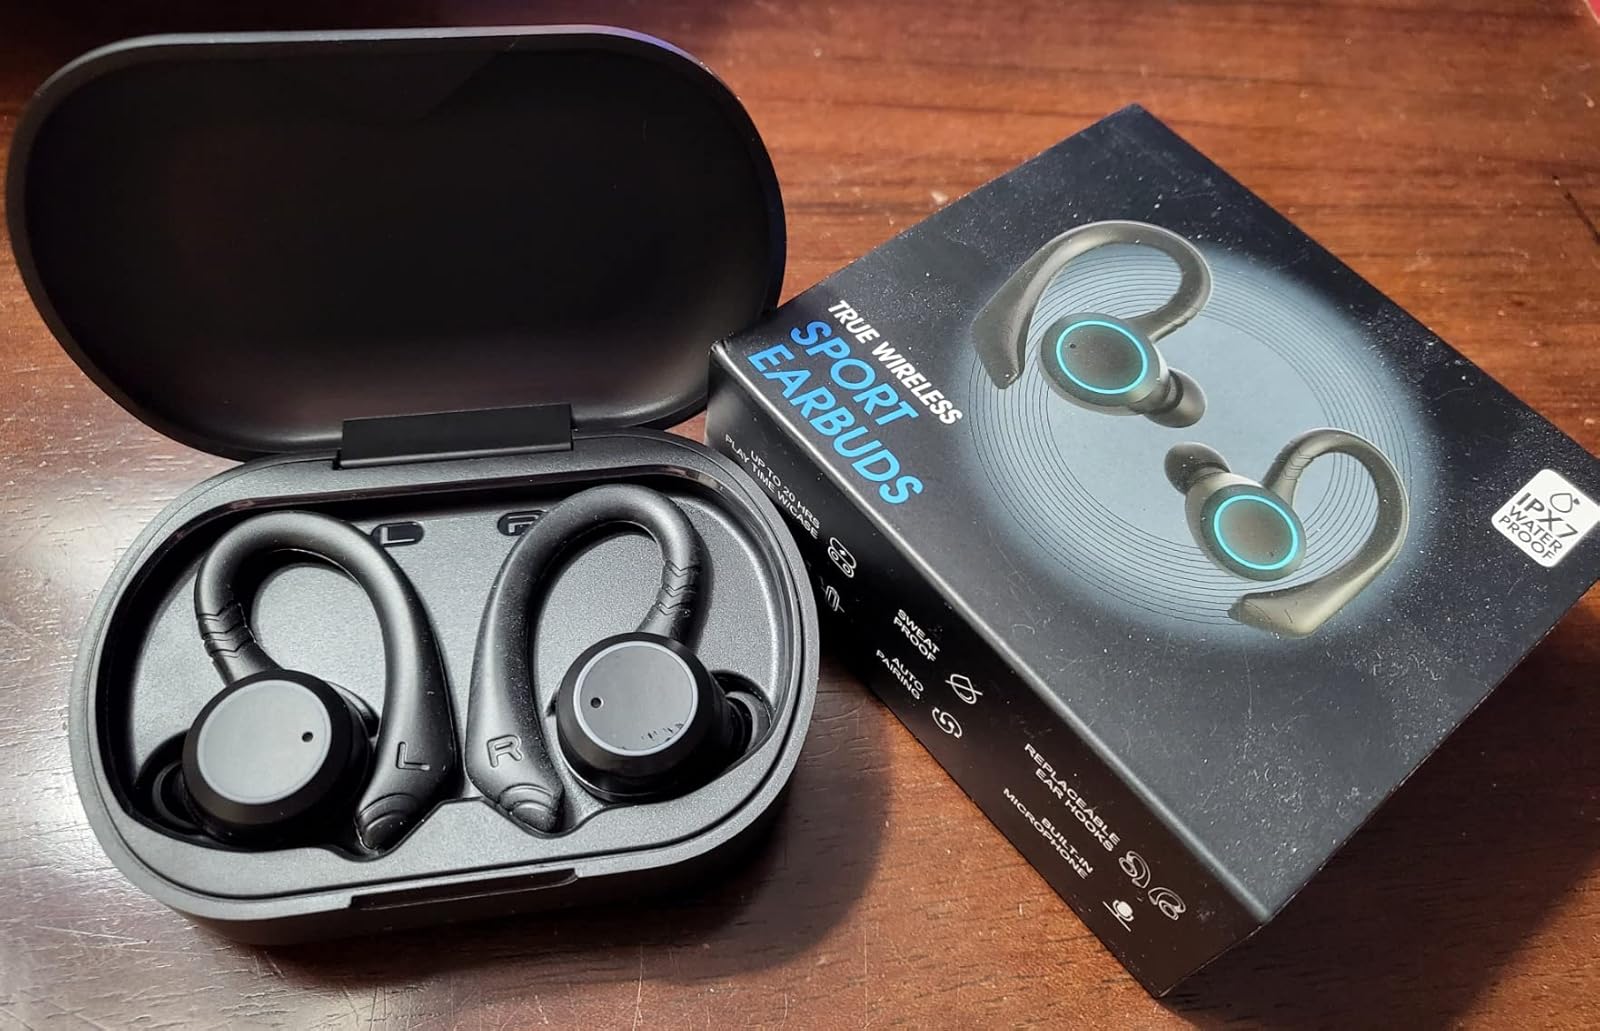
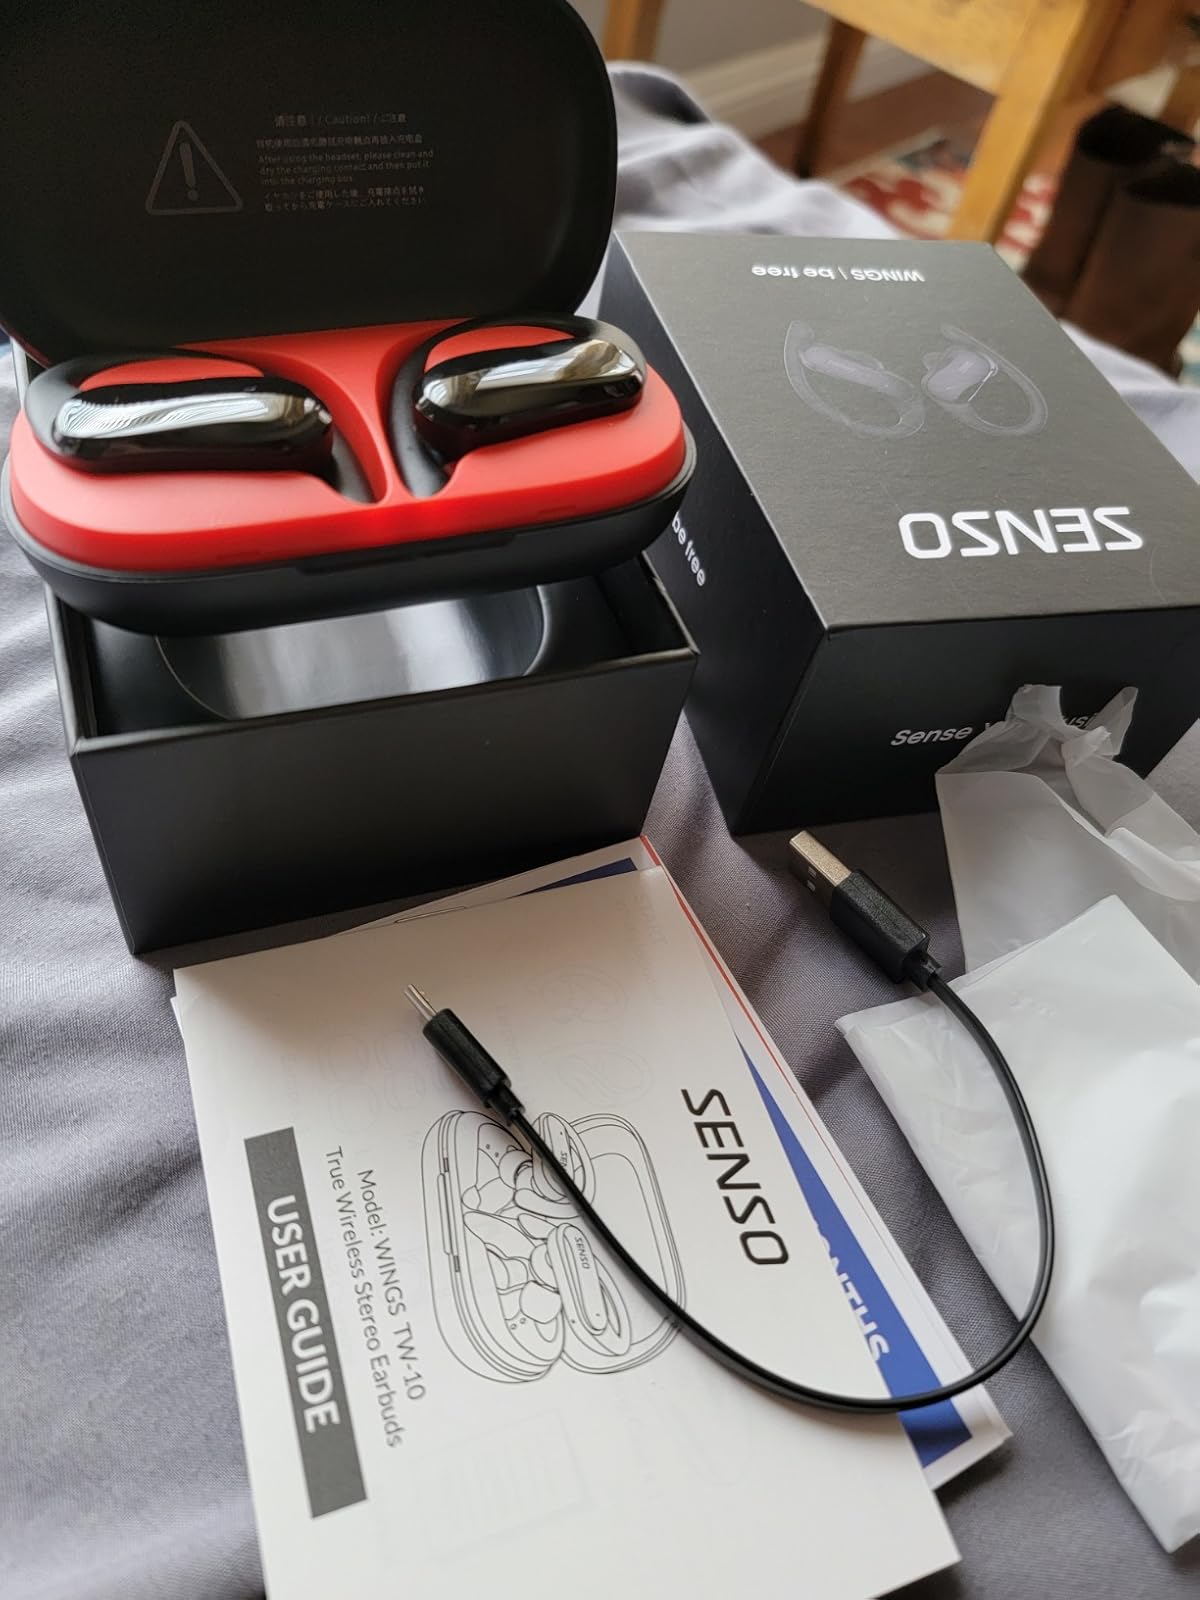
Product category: earbuds
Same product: no